2020 Kyrgyz Revolution

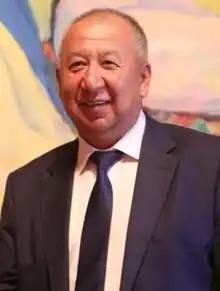
Boronov resigned after being forced by protesters to do so

Opposition parties were unsuccessful at forming a new government on Wednesday, 7 October. Following the resignation of Prime Minister Boronov, former lawmaker Sadyr Japarov was appointed to replace him. Opposition parties rejected the legitimacy of Japarov's status and instead put forward their own candidate for prime minister, Tilek Toktogaziyev. Japarov claimed that he was already the "legitimate prime minister" and that he was appointed by "the parliament's majority." Boronov's resignation, however, had yet to be confirmed by President Jeenbekov, and government websites continued to list him as the prime minister on 7 October.